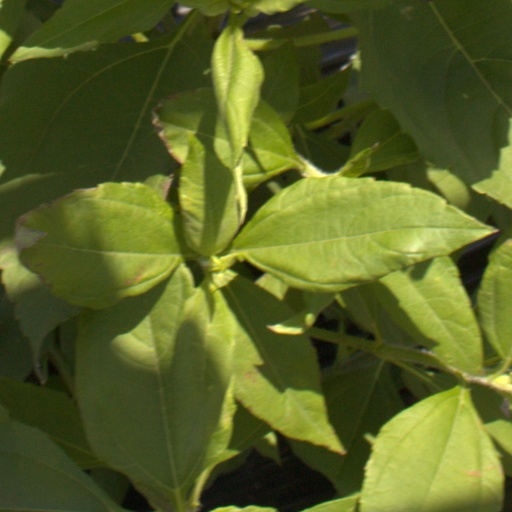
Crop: Jerusalem artichoke